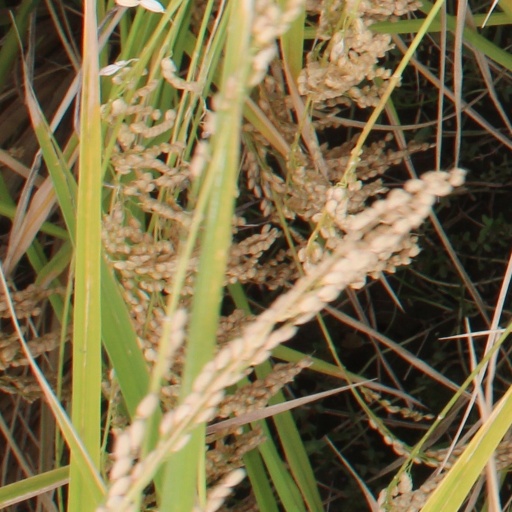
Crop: rice